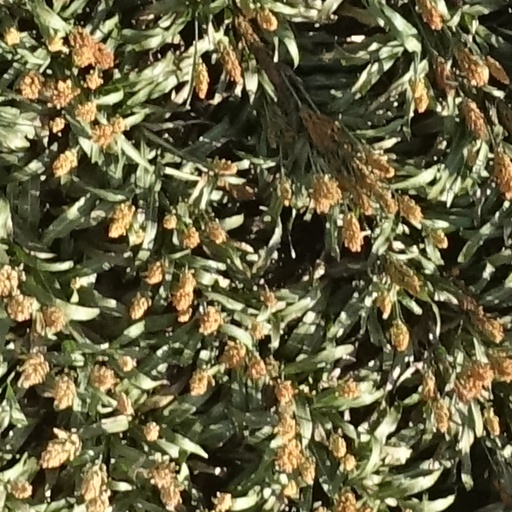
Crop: sorghum